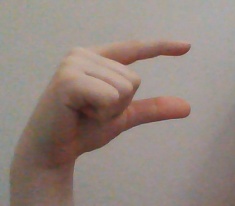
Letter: dal